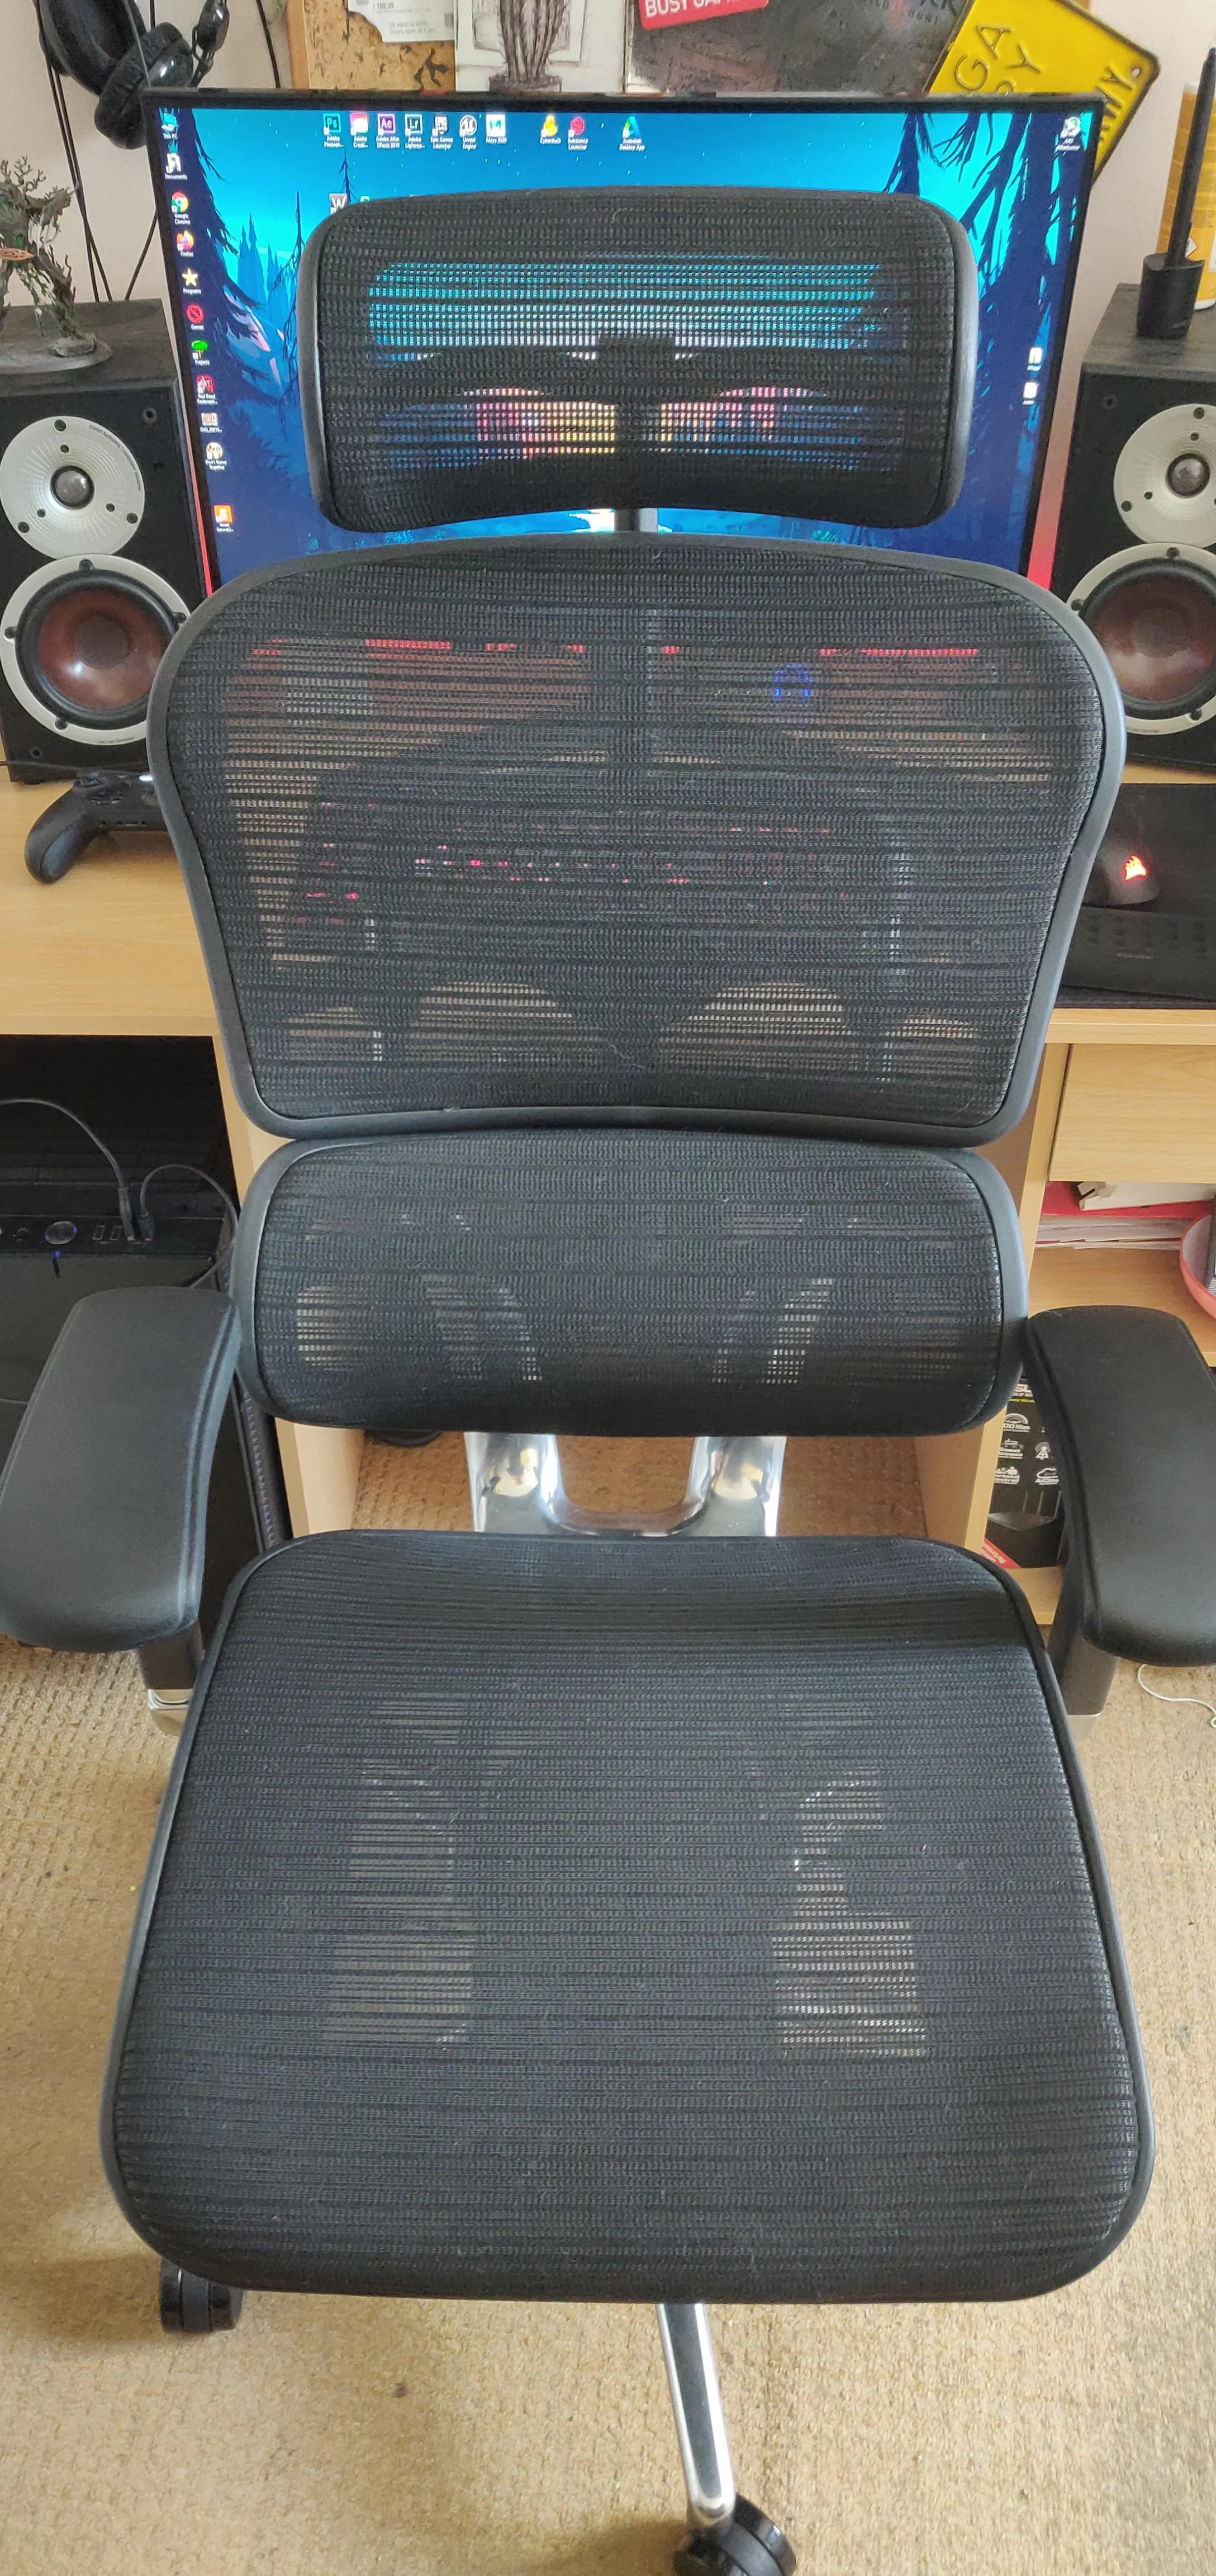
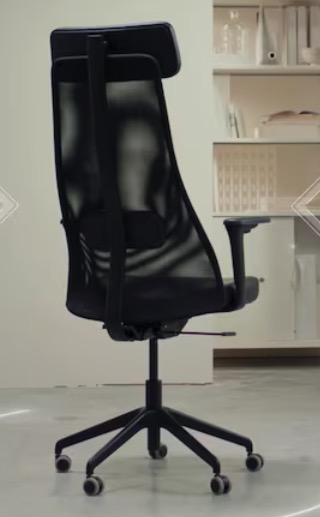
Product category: items_chair
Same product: no